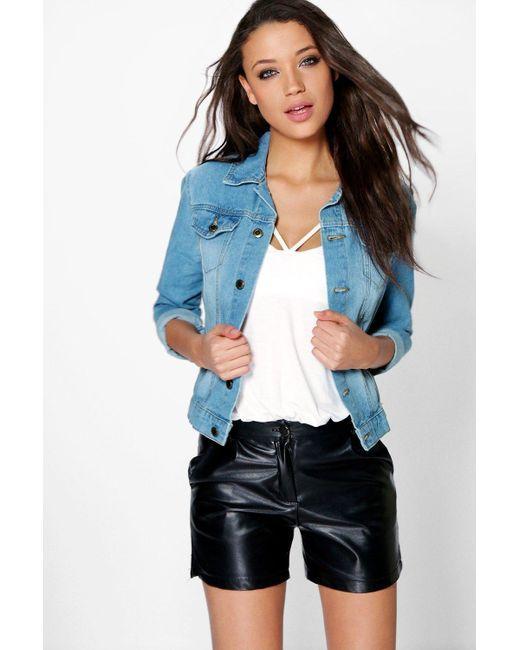
Damen Langarm Damen Oberteile Outwear Cowboy Turn